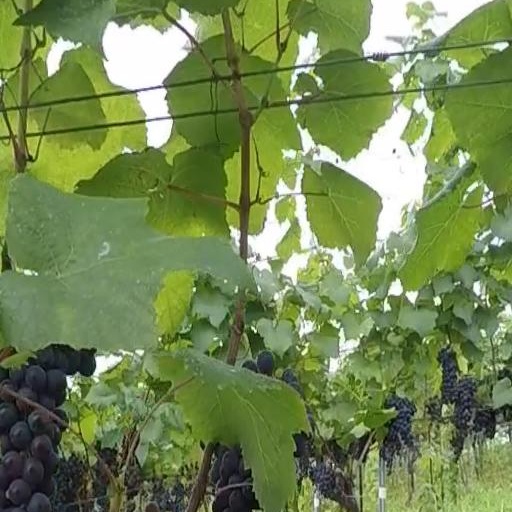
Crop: grape